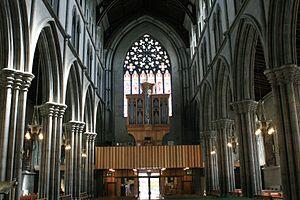
La cathédrale Sainte-Marie de Kilkenny, également appelée église de Saint-Kieran ou cathédrale de l’Assomption, est une cathédrale catholique irlandaise. Elle est située sur la James’s Street. Elle est le siège du diocèse catholique d'Ossory, existant depuis 549.